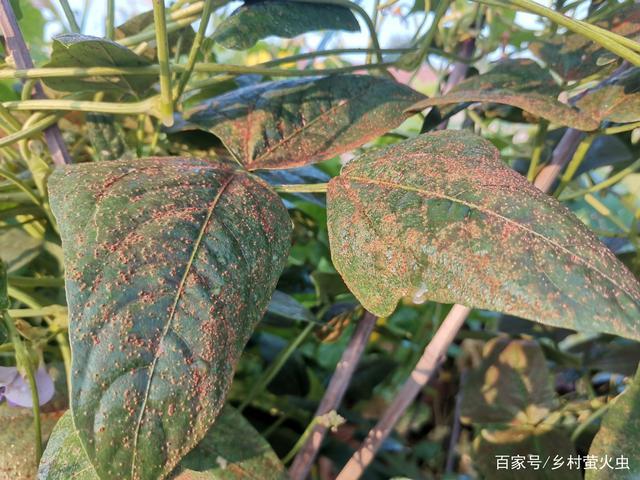
Plant: Bean
Disease: bean rust